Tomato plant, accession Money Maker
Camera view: horizontal (90 deg, fisheye); turntable rotation: 210 degrees
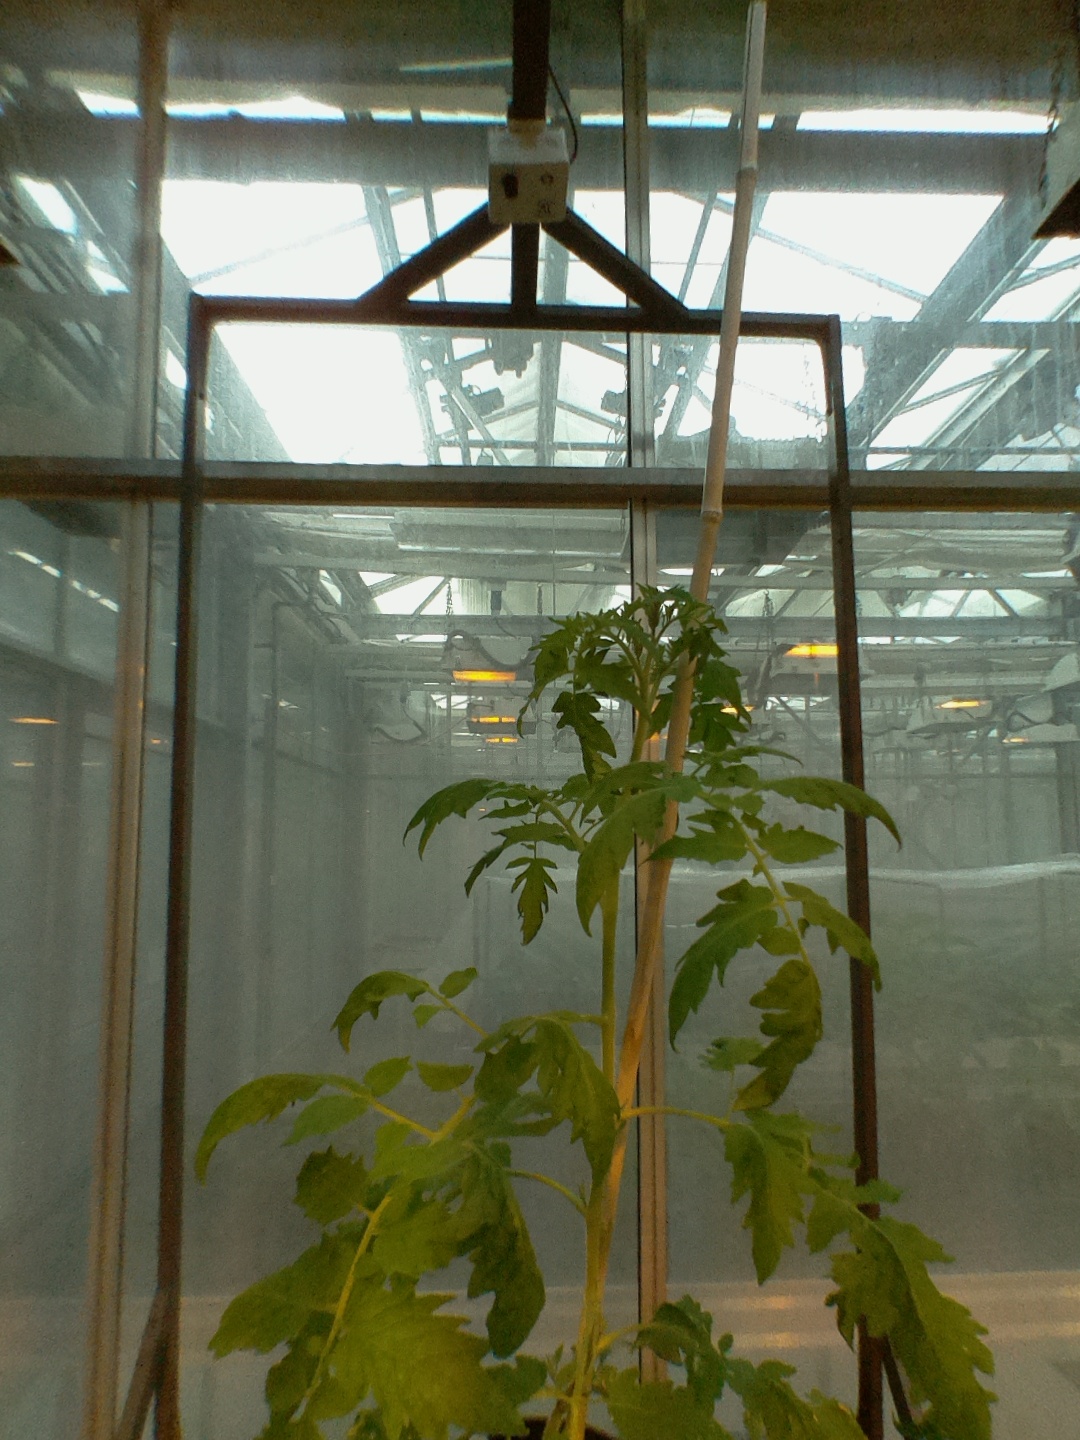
BBCH growth stage 60: First flowers open